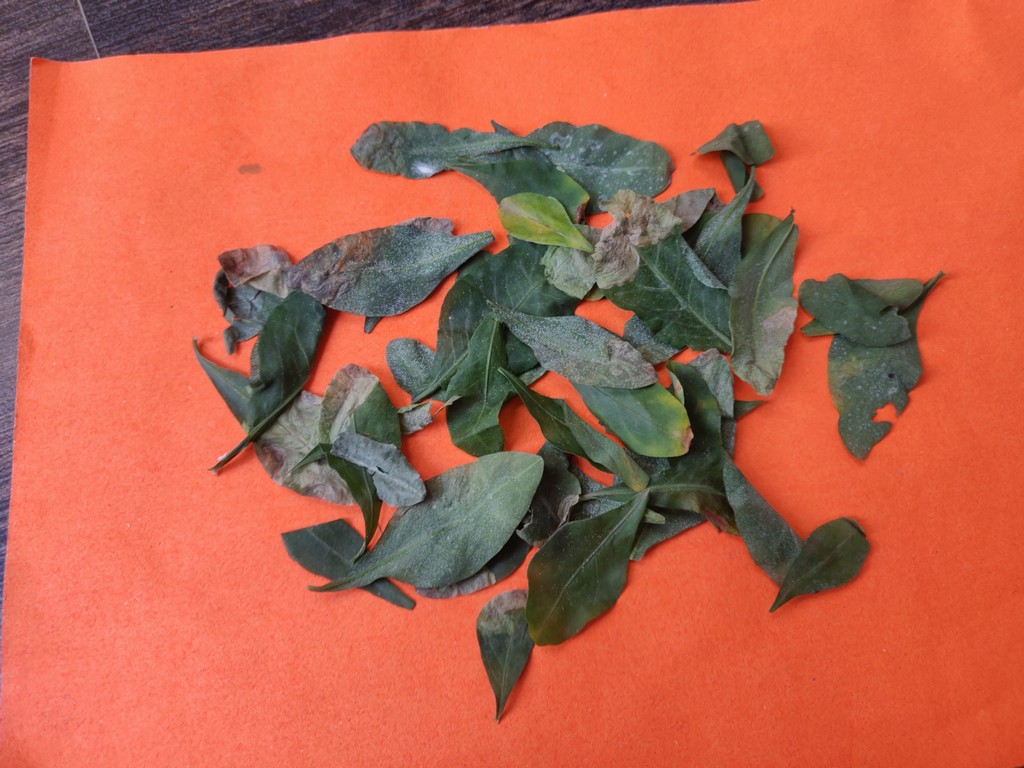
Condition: Unhealthy
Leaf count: multiple
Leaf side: unknown